Disaster!

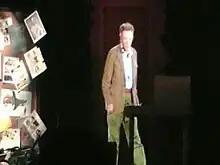
Christopher Walken playing "Frank Kincaid"

Guests were introduced to Lonnie, an assistant director who cast guests for scenes that he needed to be shot in the soundstages. Guests were then taken into a screening room where Kincaid described his brand of film-making. He then asked visitors to help him complete his film. After a speech, guests were ushered into another soundstage where the scenes were shot. Audience members that were pre-picked to be involved in the scenes were brought out to perform, and scenes are filmed where a child jumped from one spot to another, villainous lab workers were hit by styrofoam rocks, a man flying, a man being thrown around in a flood, a woman screaming, a grandmother hoeing, and people noticing an awful smell with the song "That Smell" in the background which actually creates a scene of several bugs and insects buzzing around them, as if they’re trying to swat them away, later in the final cut of the film. Kincaid appeared on a screen and invited guests to take part in his finale that was being shot next door.